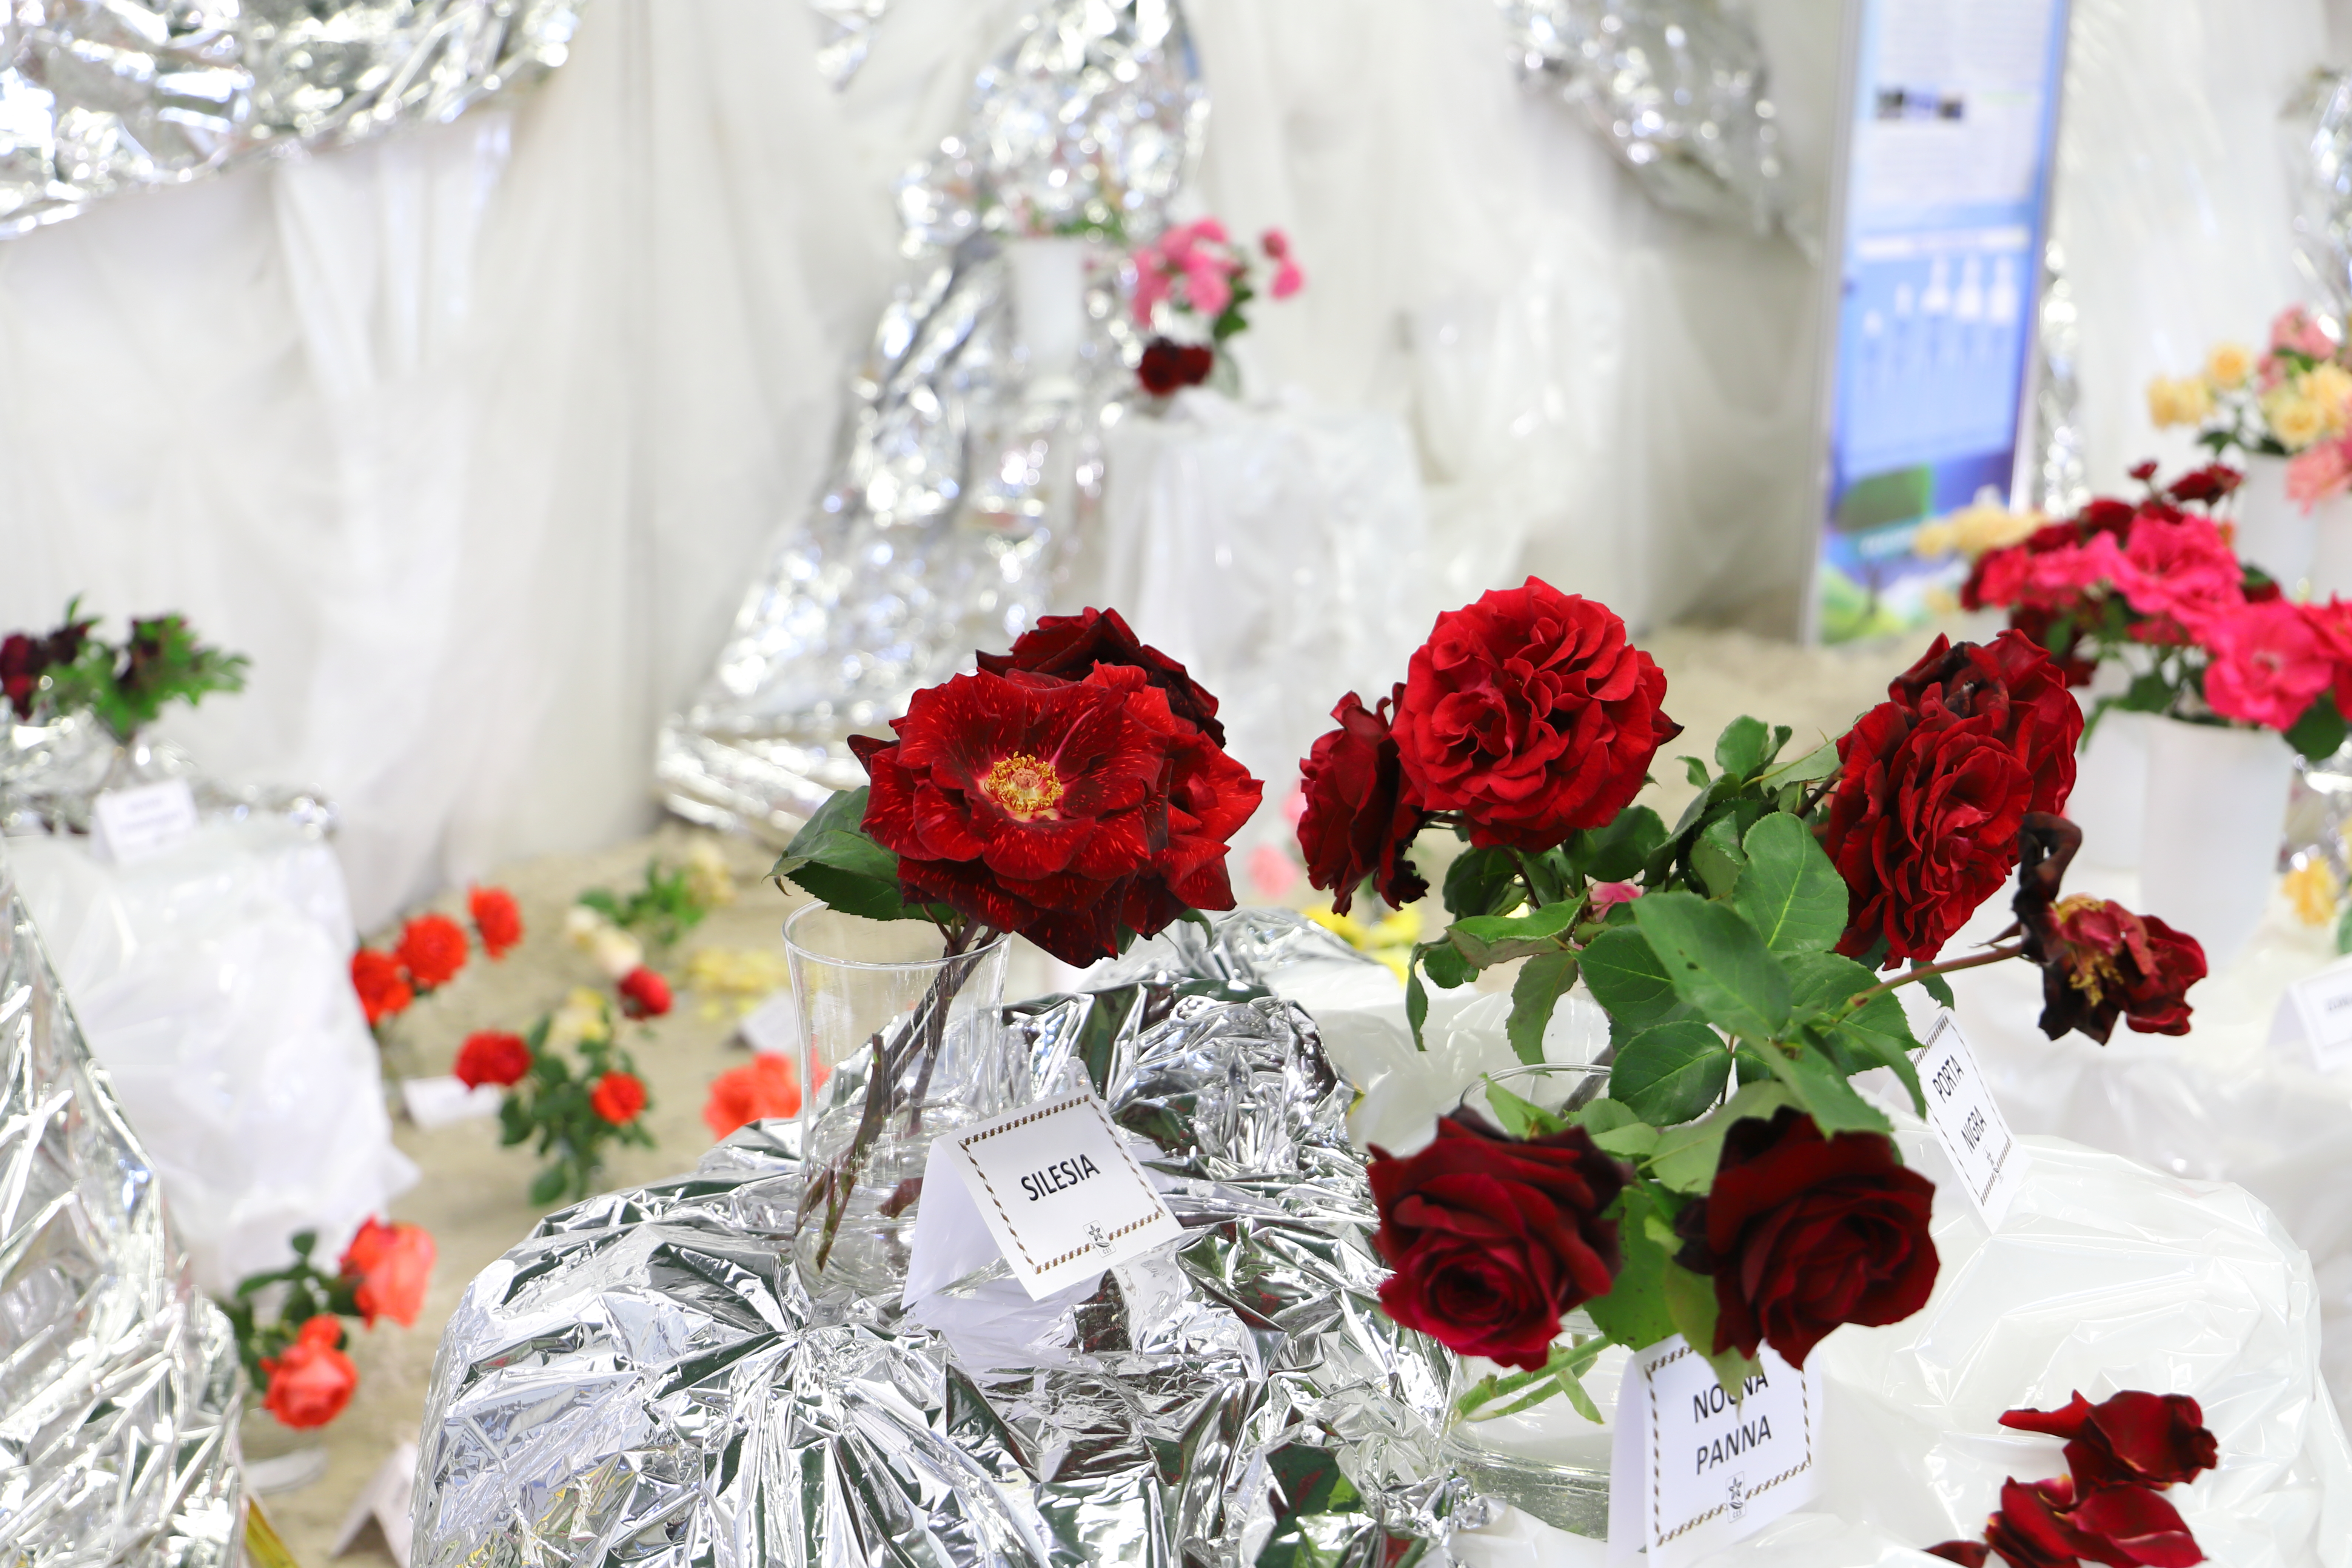
Canon EOS, red, white, flower, floristry, flower arranging, cut flowers, bouquet, floral design, centrepiece, plant, rose, artificial flower, garden roses, petal, rose family, wedding reception, ceremony, rose order, flowering plant, wedding ceremony supply, tableware, annual plant, artwork, dianthus, interior design, pink family, perennial plant, art